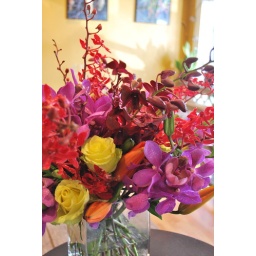
Roses, lilies mixed with vibrant violet, red and purple orchids in a glass block